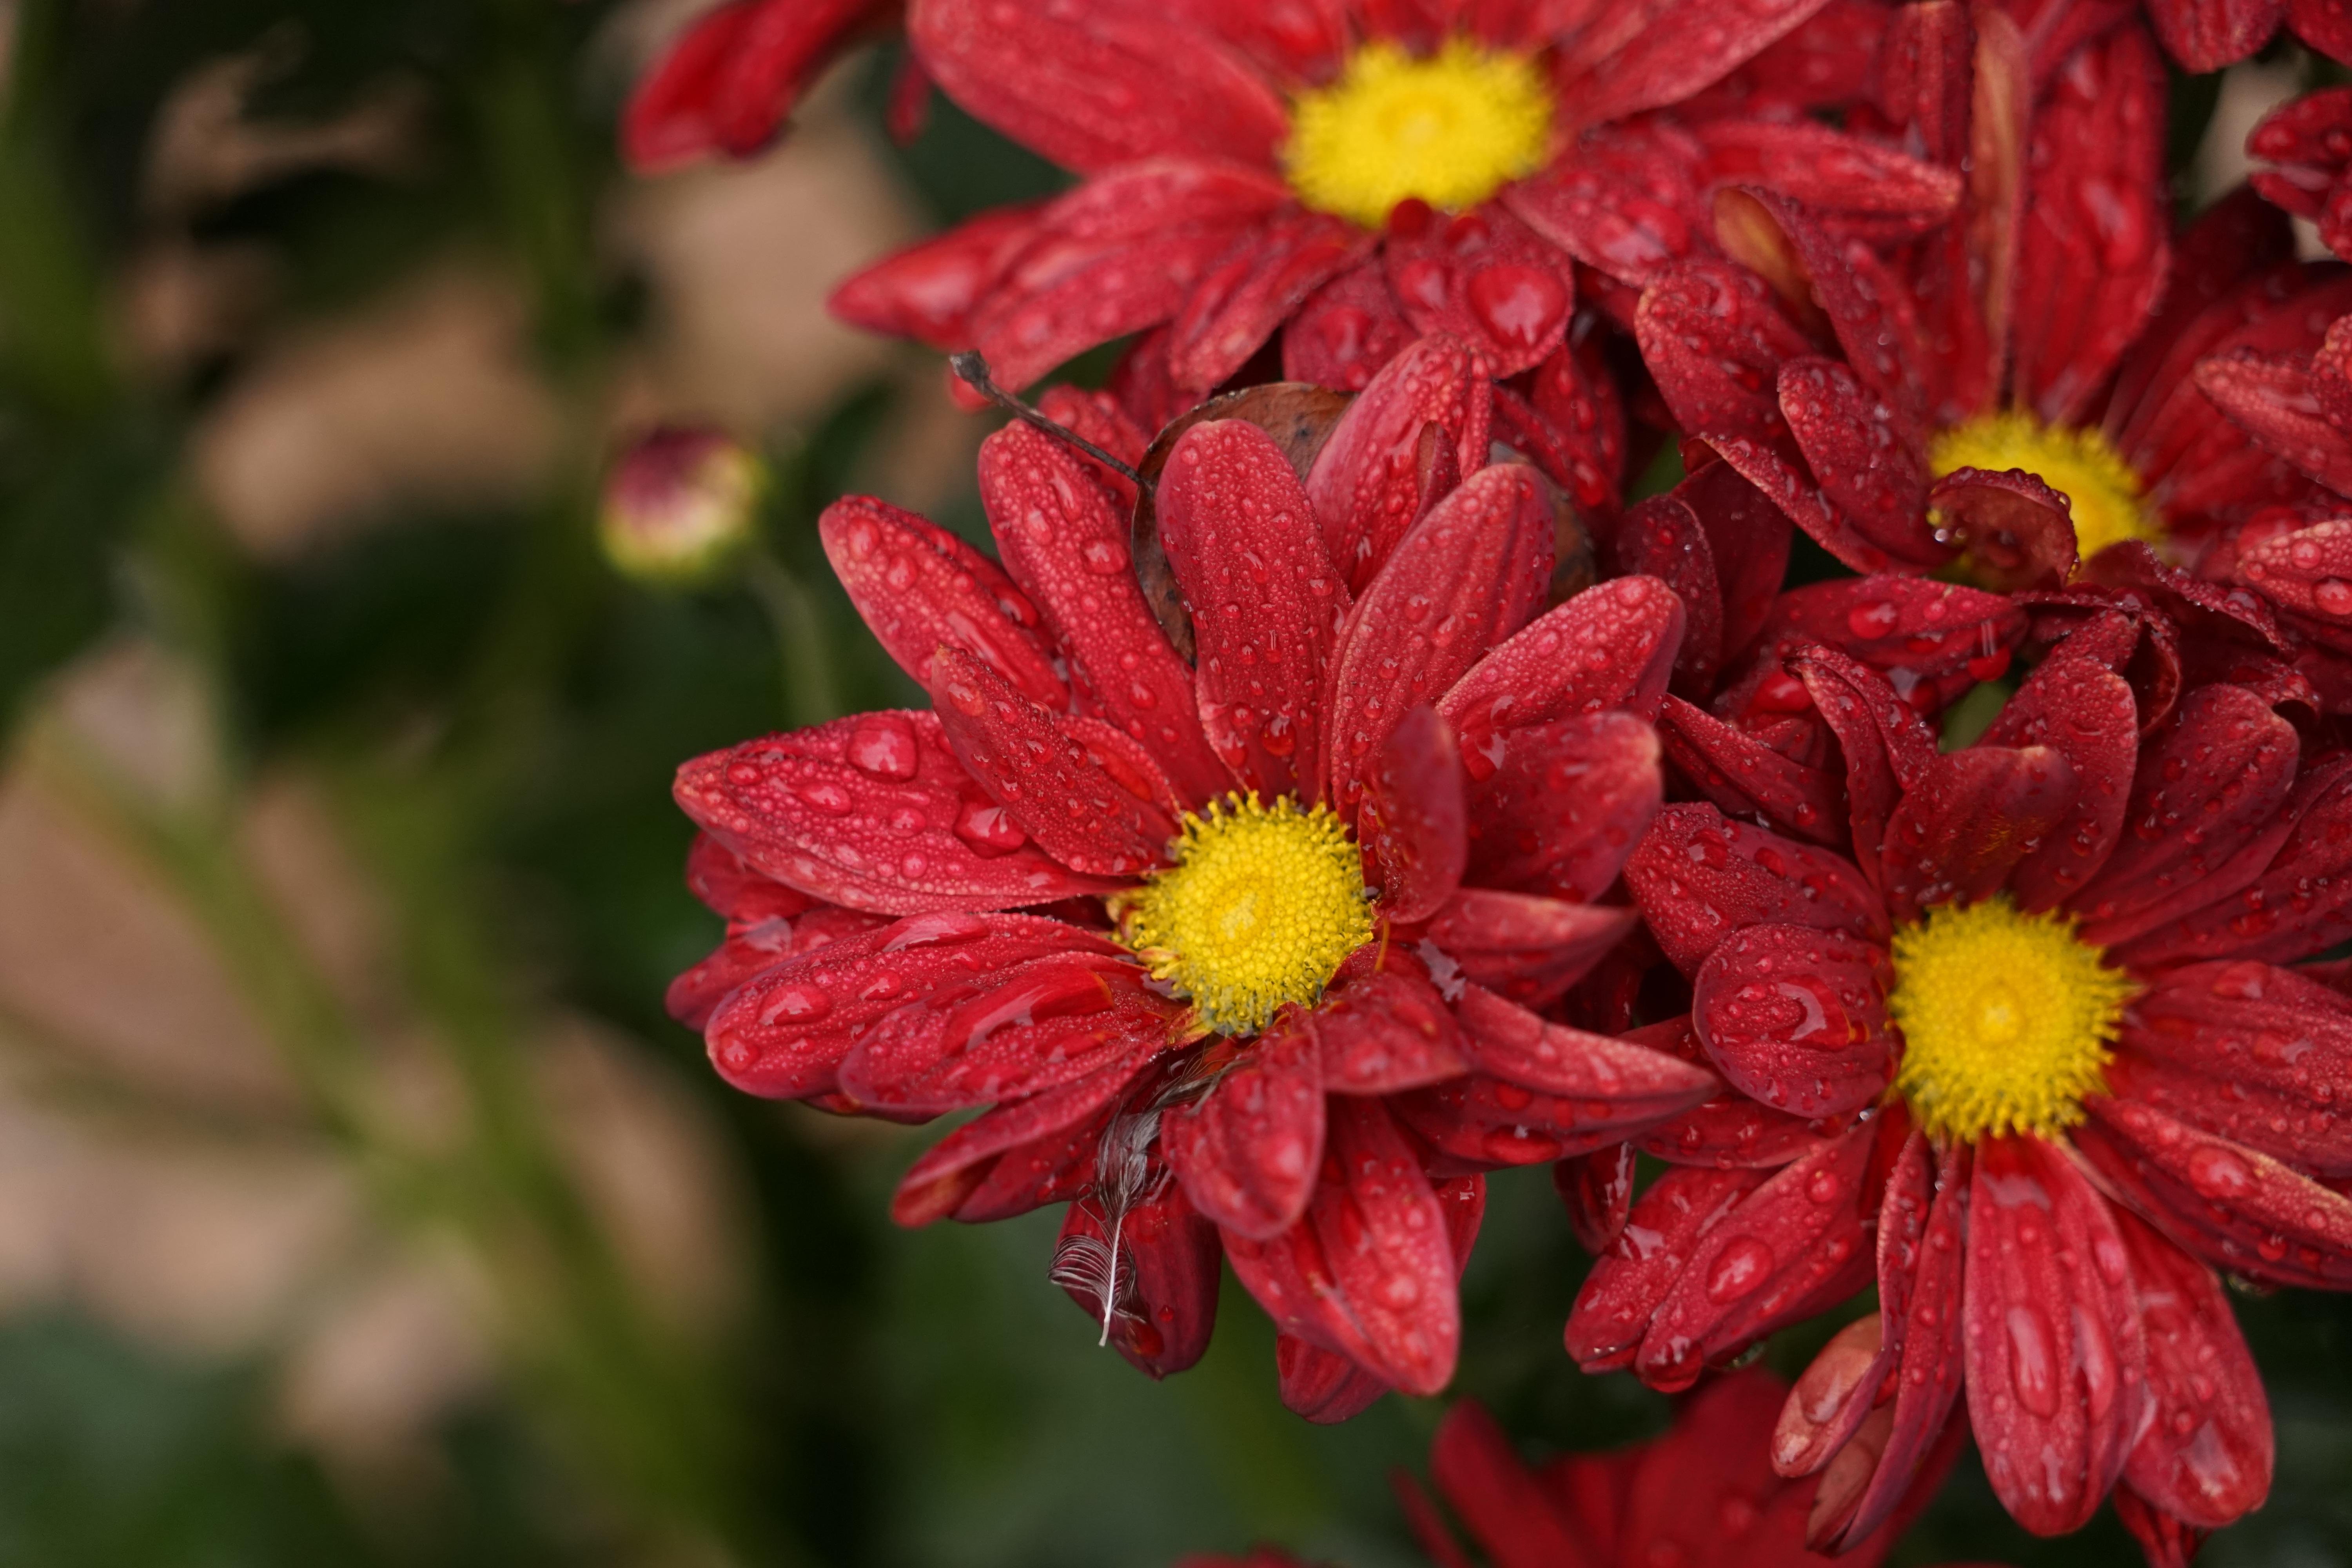
plant, flower, petal, raindrop, red, botany, close, flora, wildflower, flowers, macro photography, flowering plant, daisy family, annual plant, land plant, chrysanths